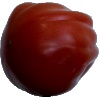
Label: tomato_heart